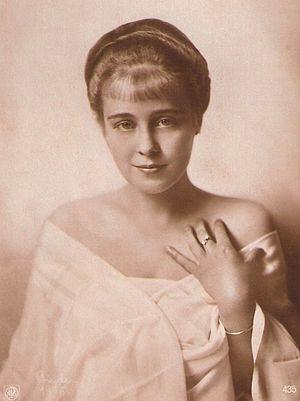
Alexander Binder est un photographe allemand connu pour ses portraits de célébrités allemandes, notamment celles du cinéma.
Käthe Haack est une actrice allemande, née Käte Lisbeth Minna Sophie Isolde Haack le 11 août 1897 à Berlin, où elle est décédée le 5 mai 1986.